Ruth Ellis (activist)

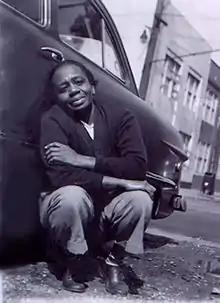
Ellis in 1951

Ruth Charlotte Ellis (July 23, 1899 – October 5, 2000) was an African-American woman known for being an LGBT rights activist and the oldest surviving open lesbian at the age of 101. Her life is celebrated in Yvonne Welbon's documentary film "Living With Pride: Ruth C. Ellis @ 100".